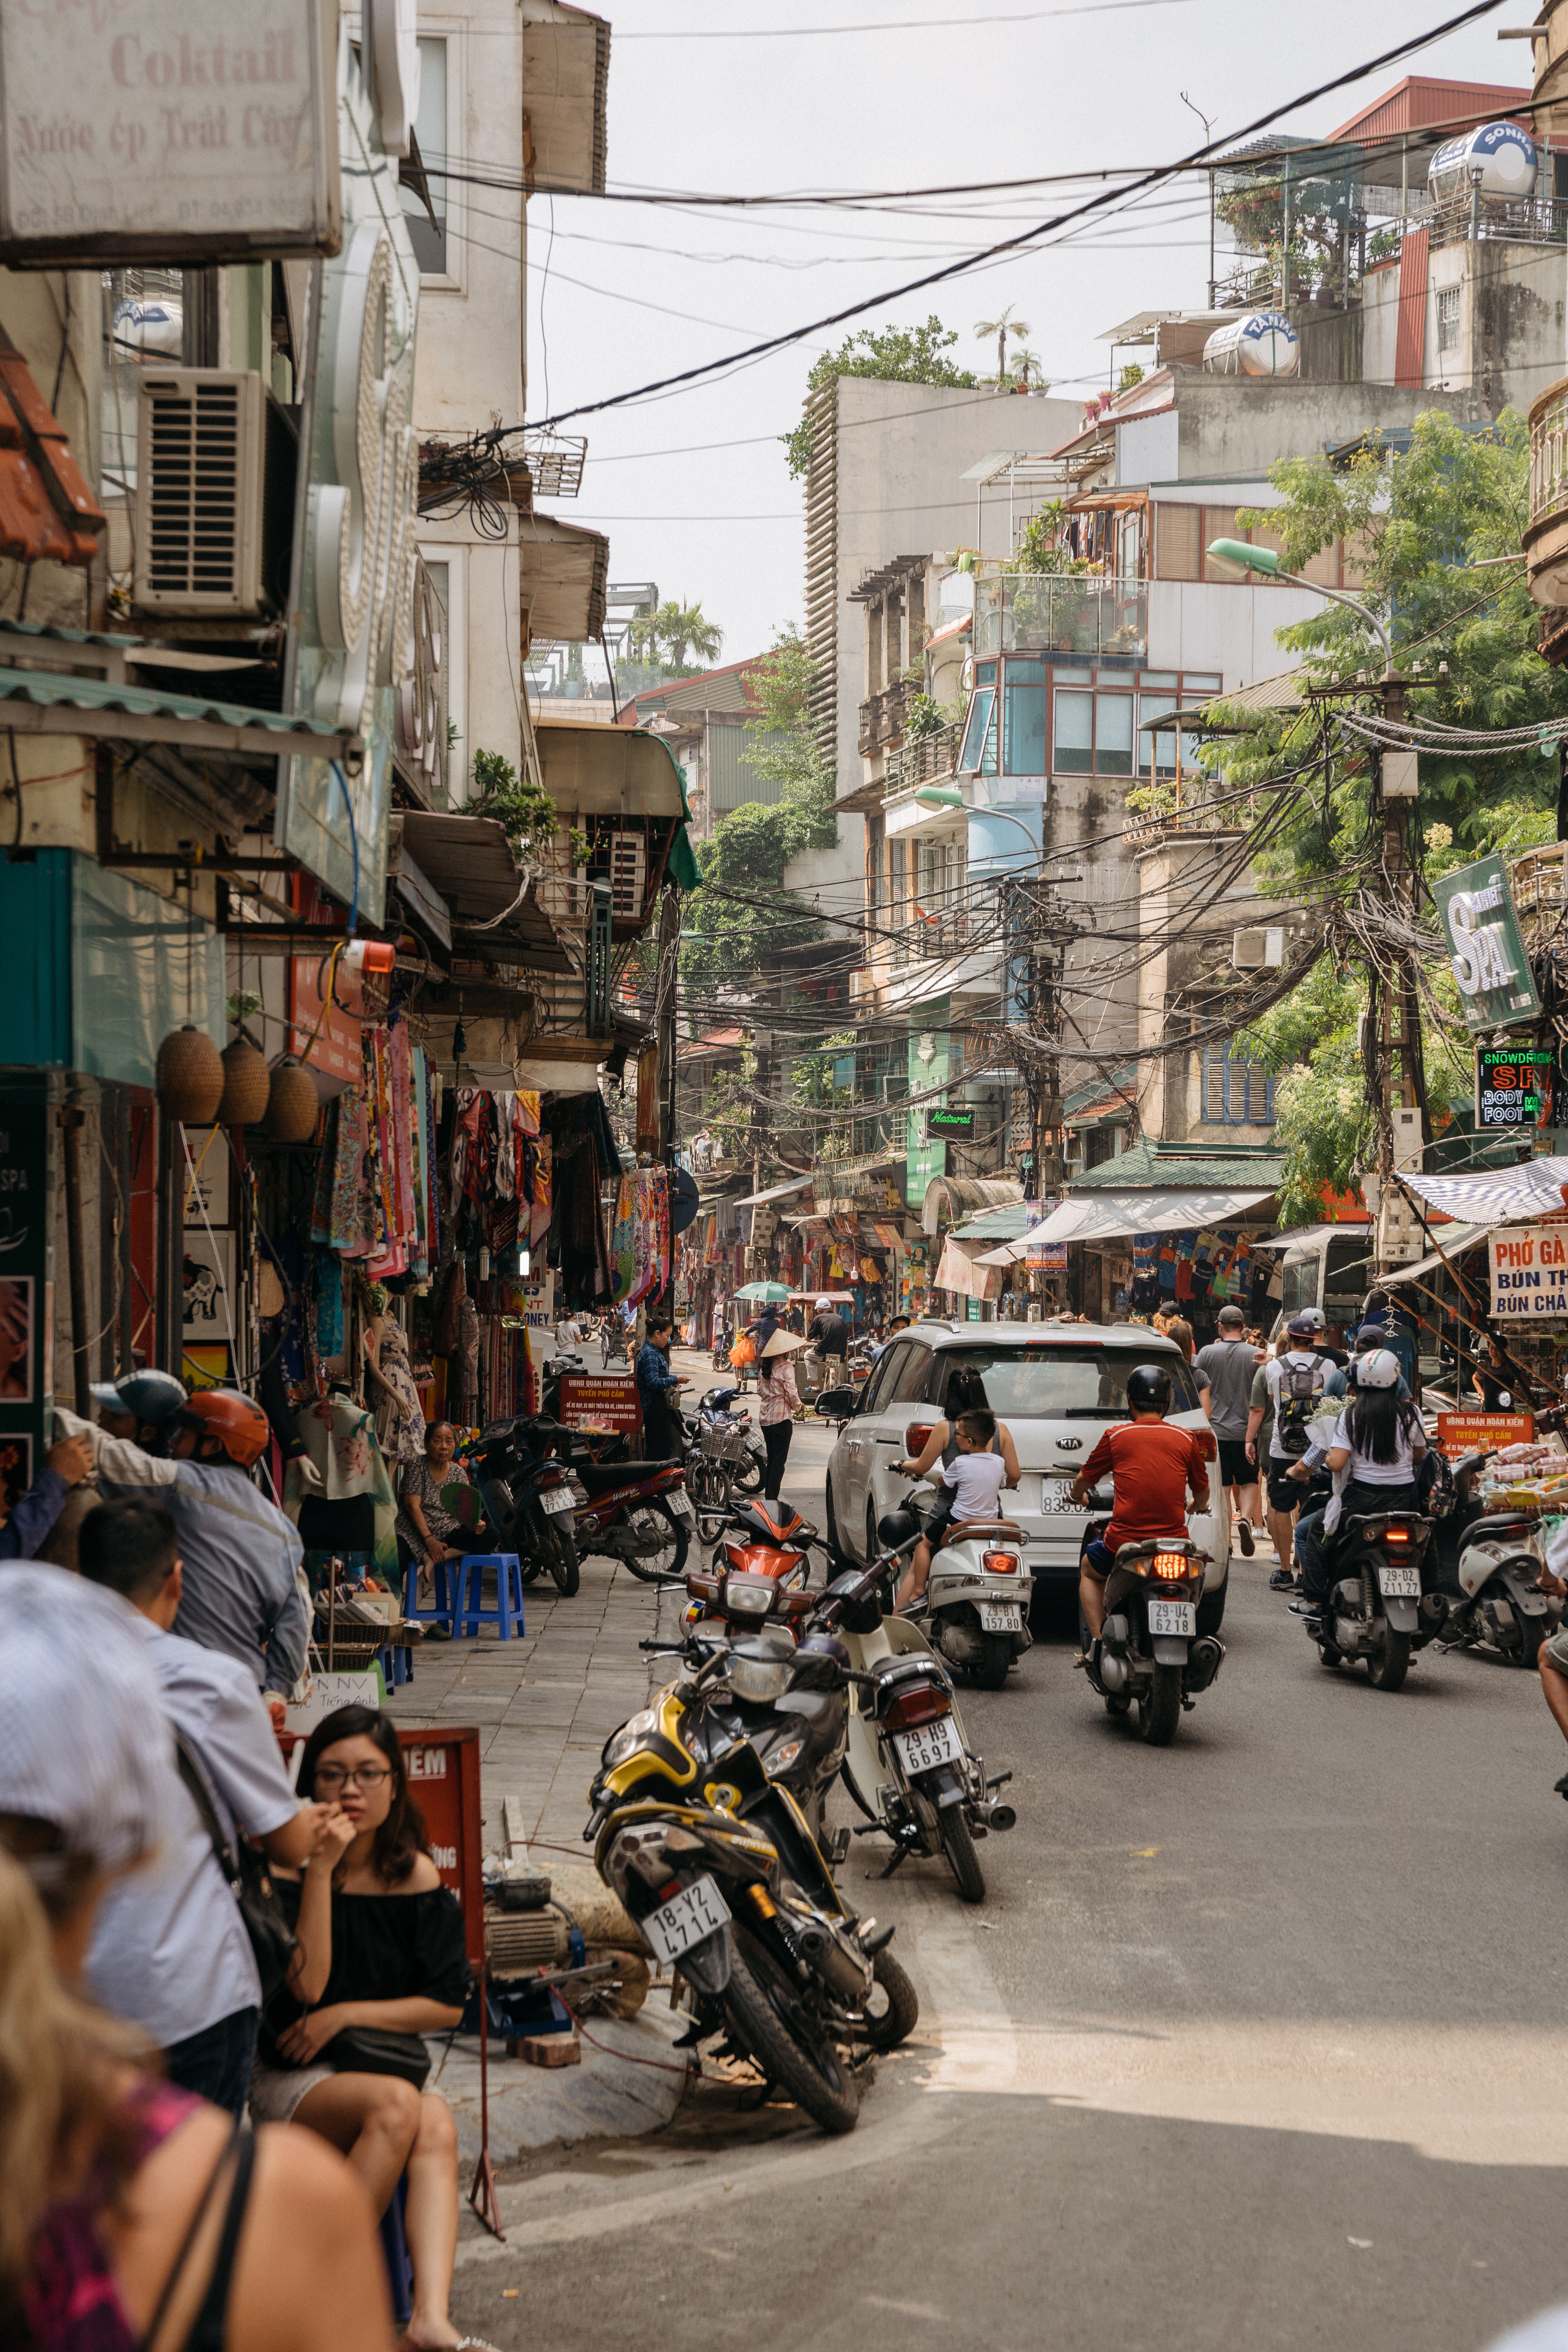
land vehicle, urban area, motorcycle, street, town, city, road, neighbourhood, mode of transport, vehicle, car, metropolitan area, lane, metropolis, downtown, daytime, traffic, market, pedestrian, marketplace, bazaar